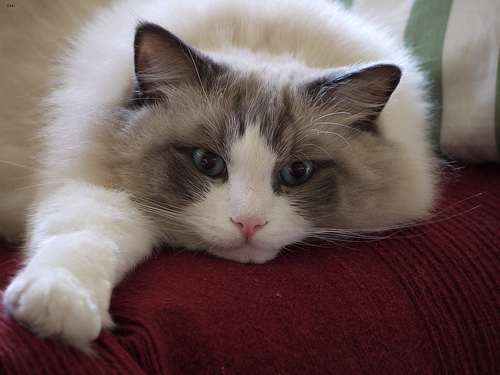
Breed: ragdoll